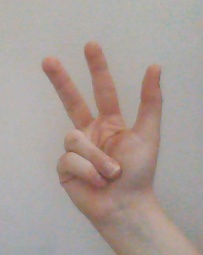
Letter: al